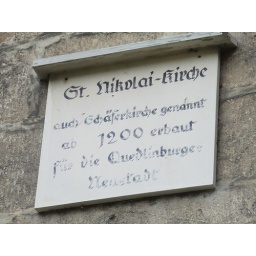
The sign explains that the church was built in 1200 to serve the citizens of the &amp;quot;New&amp;quot; part of Quedlinburg